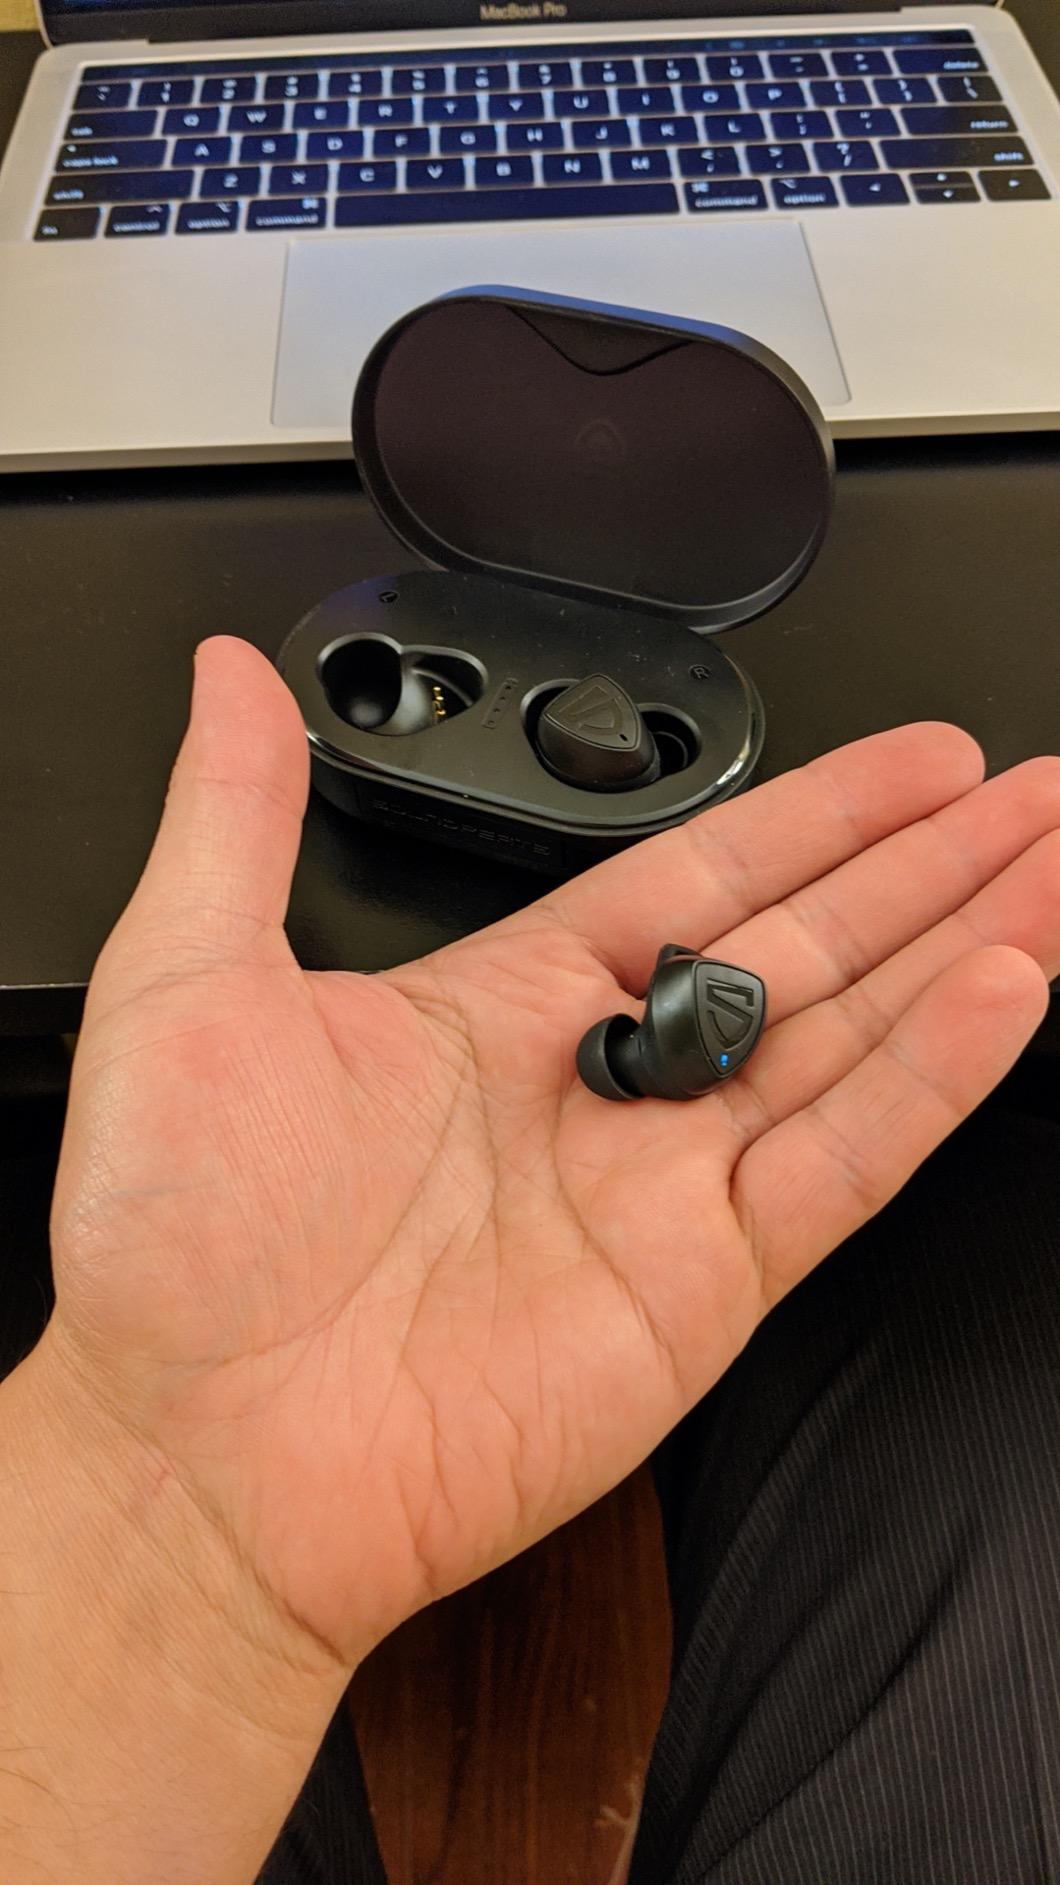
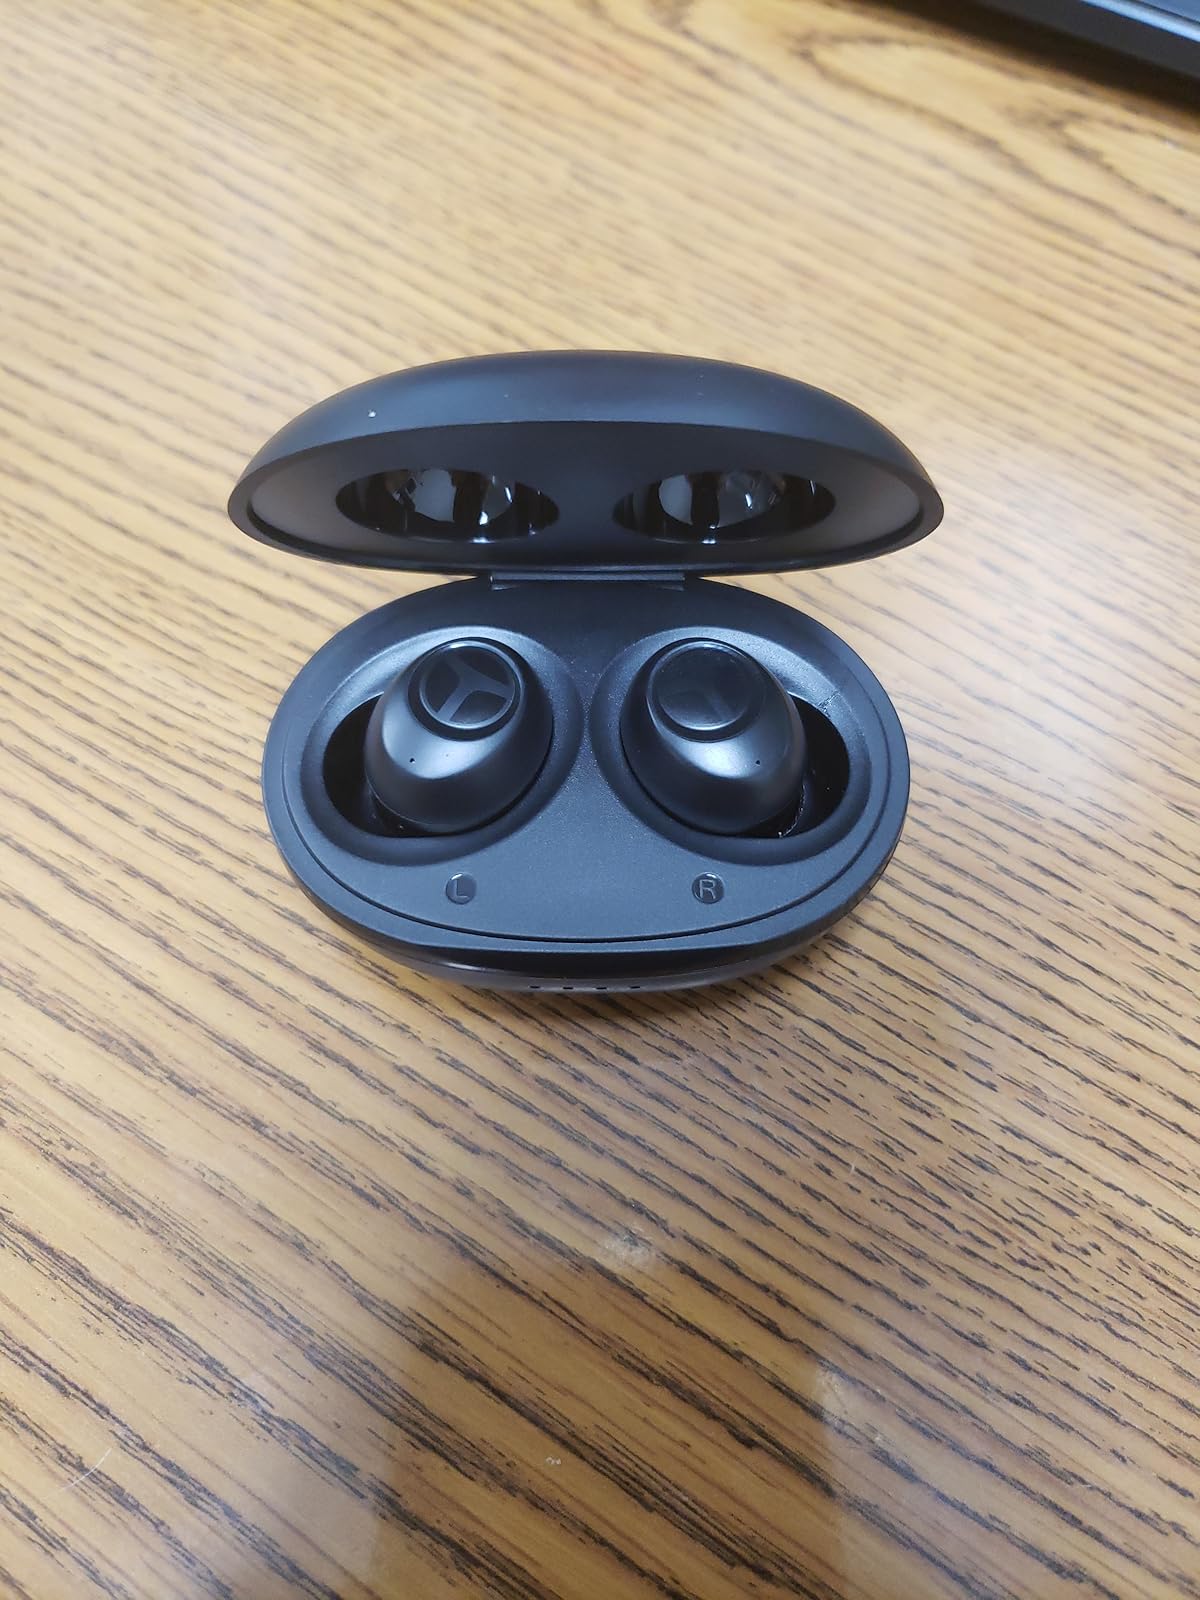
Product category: earbuds
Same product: no